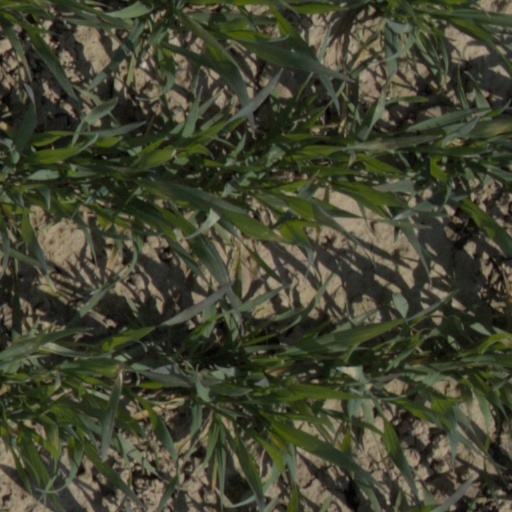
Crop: wheat